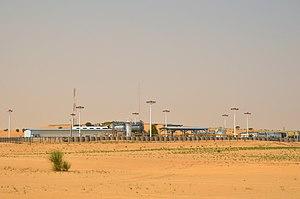
Installations pétrolières de la 'China National Petroleum Corporation Niger' (CNPC-Niger SA) dans le bloc Agadem, deux kilomètres au nord du hameau de Melek (commune rurale de N'Gourti, département de N'Guigmi, région de Diffa), Niger.